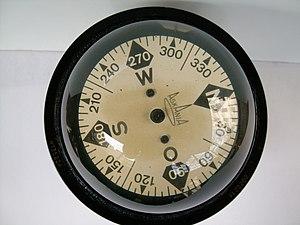
Boussole d'aviation fabriquée par Askania à Berlin dans les années 30